Prostitution in New Zealand

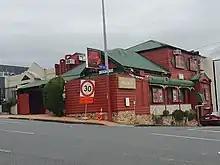
The Pelican Club, a massage parlour / escort agency in Newton, Auckland

In New Zealand, prostitution, brothel-keeping, living off the proceeds of someone else's prostitution, and street solicitation have been legal since the Prostitution Reform Act 2003 came into effect. Coercion of sex workers is illegal. The 2003 decriminalisation of brothels, escort agencies and soliciting, and the substitution of a minimal regulatory model, created worldwide interest; New Zealand prostitution laws are now some of the most liberal in the world.